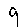
Label: 9